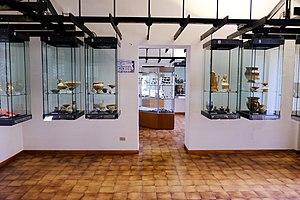
Le musée archéologique régional d'Enna a été créé à Enna par la Région Sicilienne pour exposer les découvertes mises au jour lors des fouilles effectuées depuis 1979 par la Surintendance du patrimoine culturel et environnemental, principalement dans de nombreux sites archéologiques de la province d'Enna.